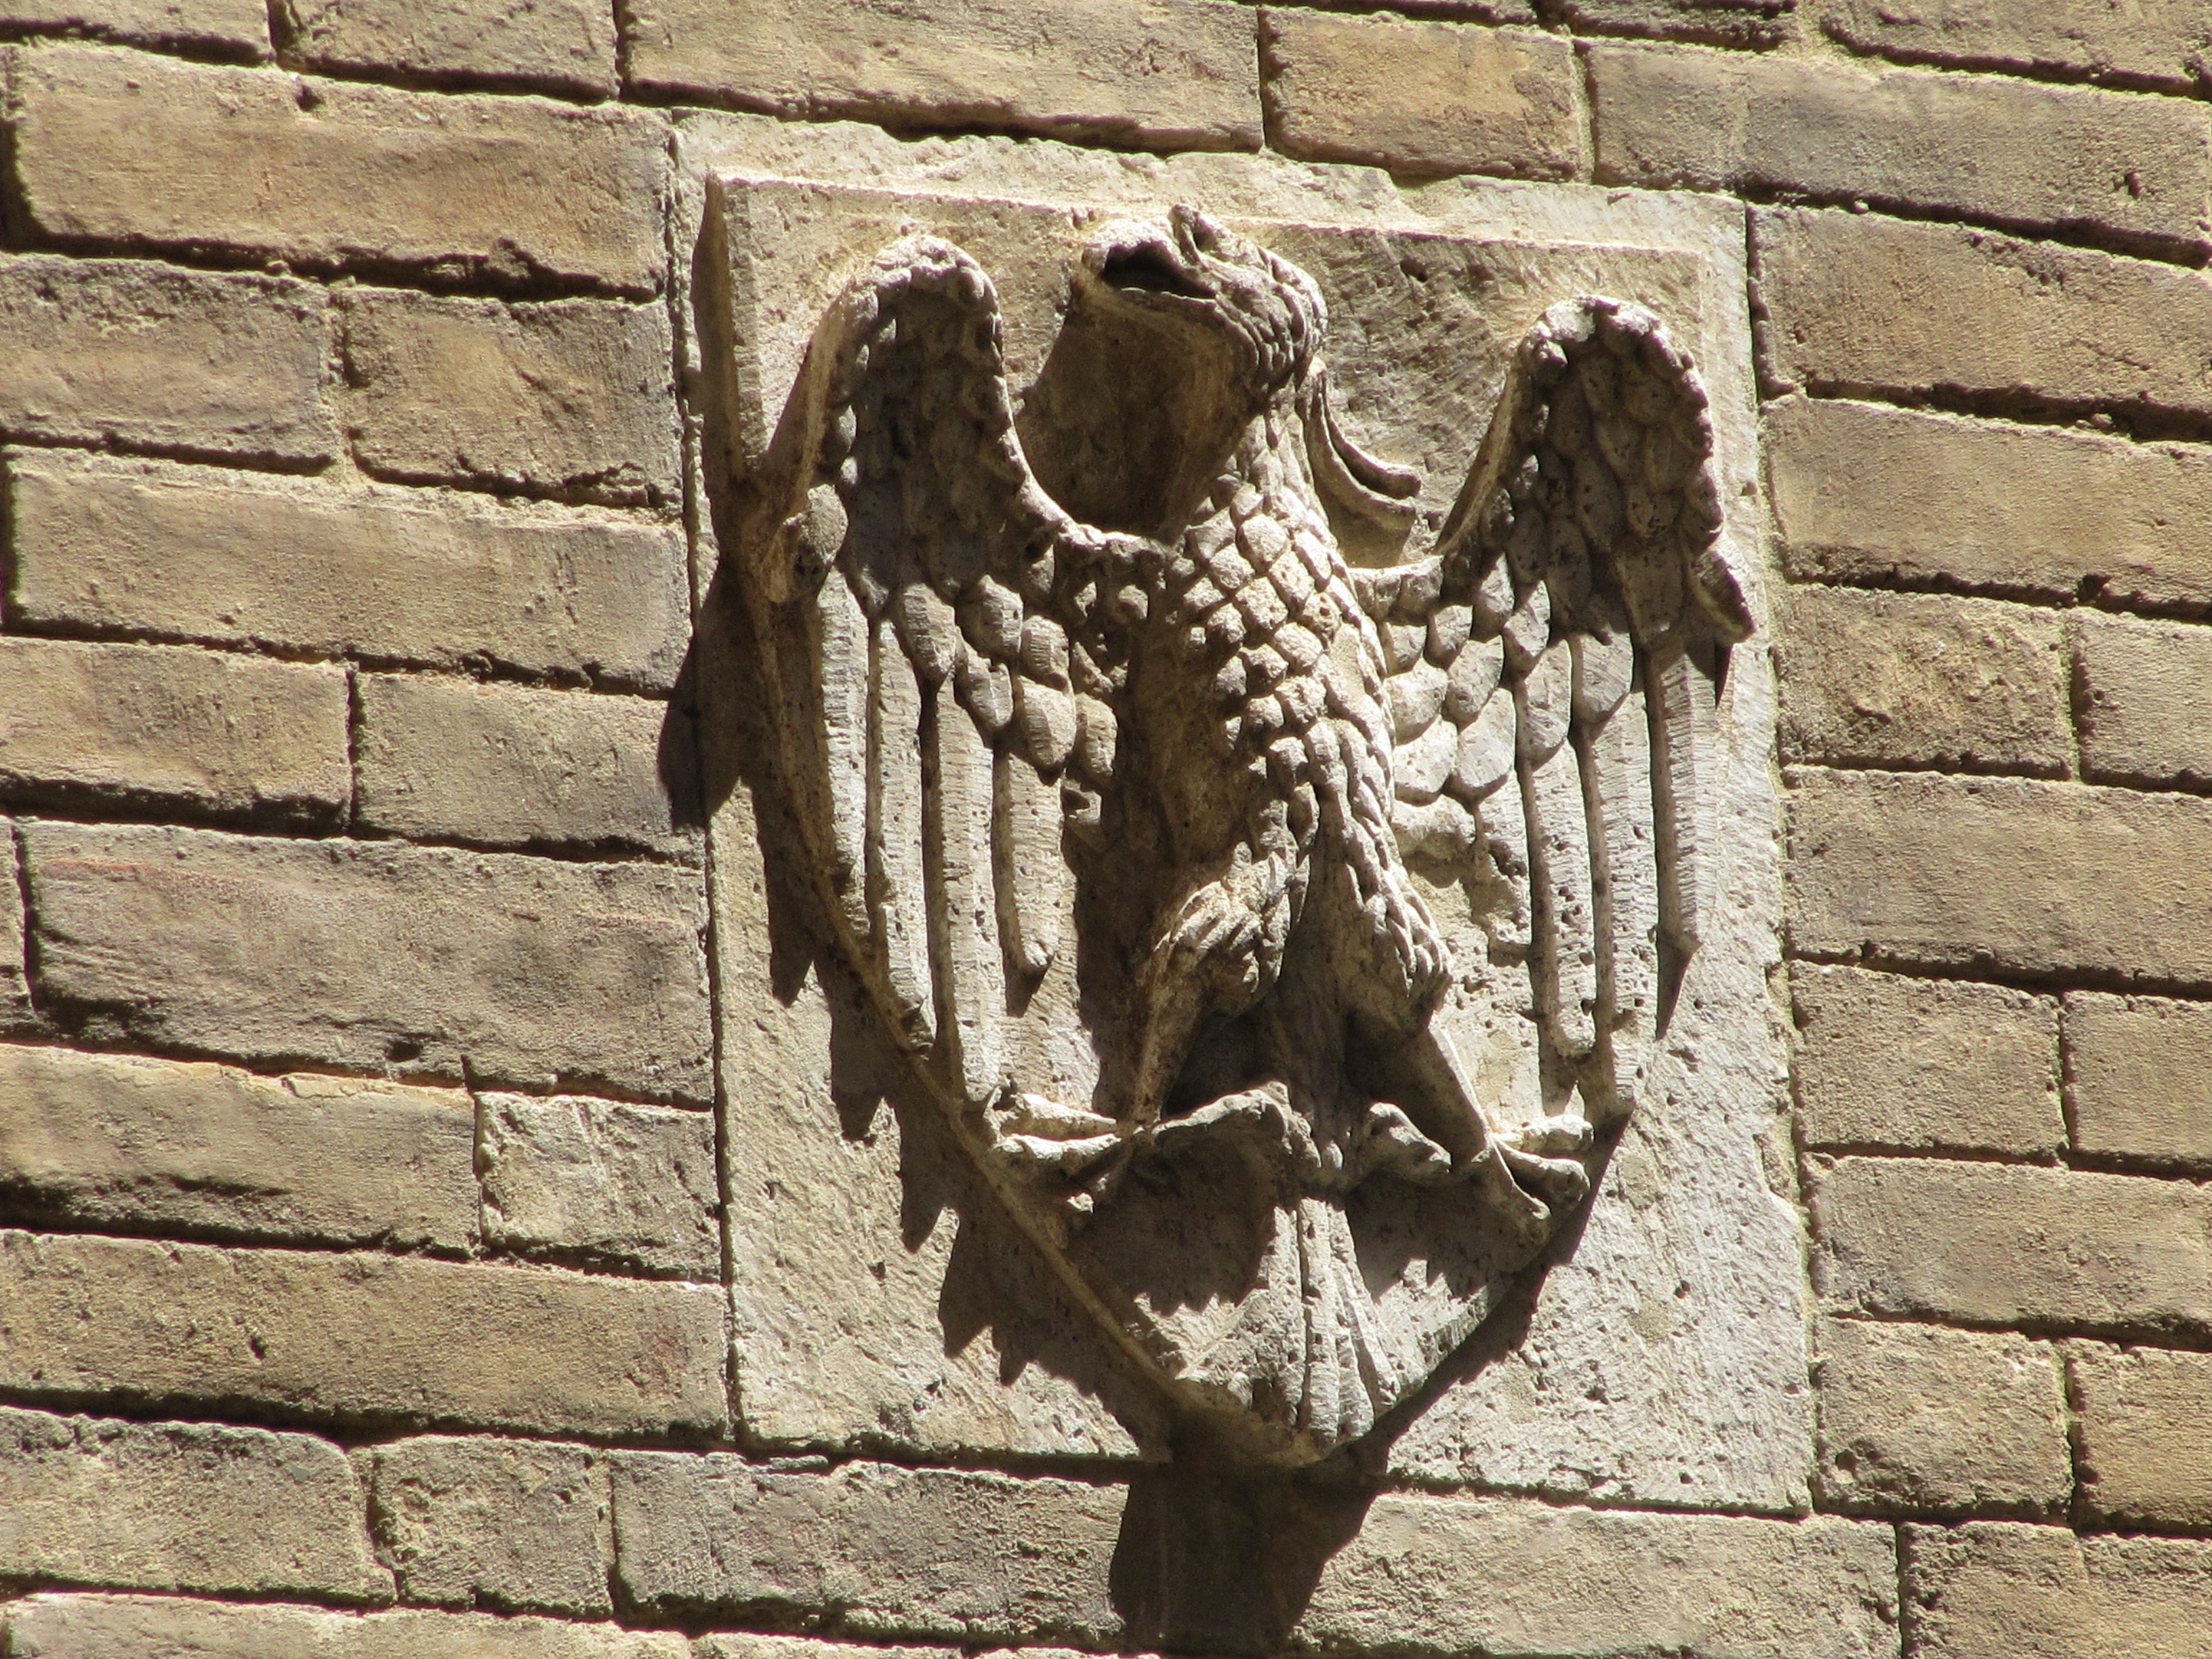
wall, monument, statue, tuscany, facade, gargoyle, sculpture, art, district, figure, temple, carving, siena, adler, ancient history